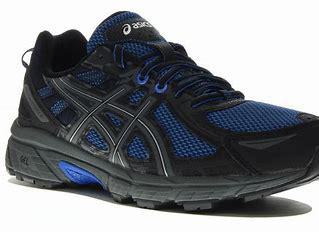
Brand: Asics
Model: Gel Venture 6